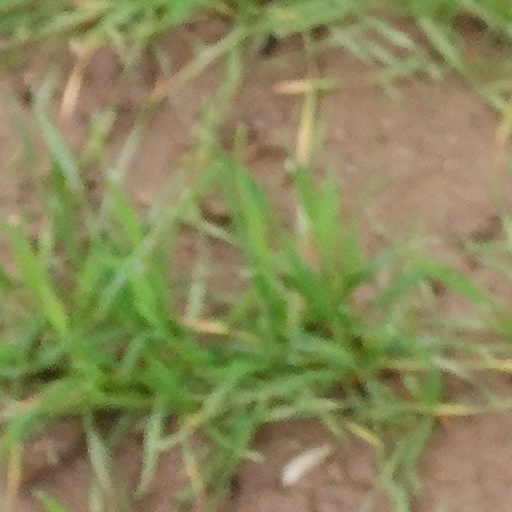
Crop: wheat